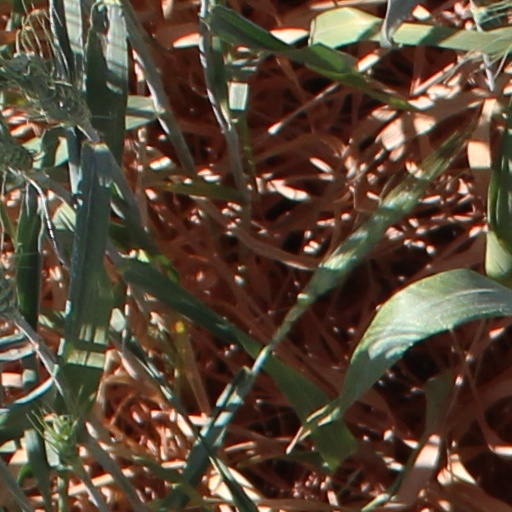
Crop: wheat